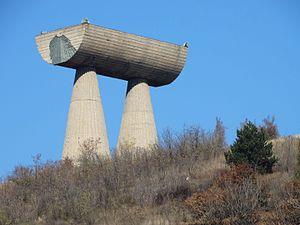
Bogdan Bogdanović, né le 20 août 1922 à Belgrade, en Yougoslavie et mort le 18 juin 2010 à Vienne, est un architecte, homme politique et écrivain serbe.